William M. Raines High School

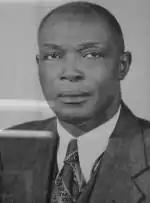
Professor William M. Raines, for whom the school is named

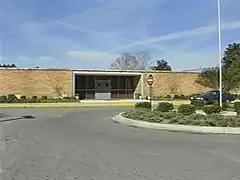
William M. Raines High School Original Main Office

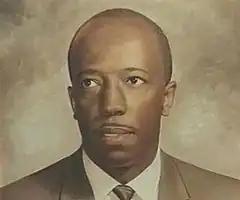
Andrew A. Robinson, the school's first principal

In 1964, after the all-white students and staff at Jean Ribault High School rejected a plan to have Black students admitted, the Duval County School Board decided to build a dedicated school for them. The Board allocated $2 million to build a facility for 2,000 students, initially known simply as "School No. 165". It opened on January 25, 1965, and in June 10 of the same year was officially renamed "William Marion Raines Senior High School".